Tour Bretagne

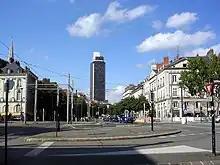
The tower and the Cours des 50-Otages

The work began on September 30, 1971, and was to be finished by summer 1974. However, the construction is protracted by a number of delays, mainly due to an unforeseen number of changes to the plans during construction. Finally, after five years of work, the tower was opened in 1976.